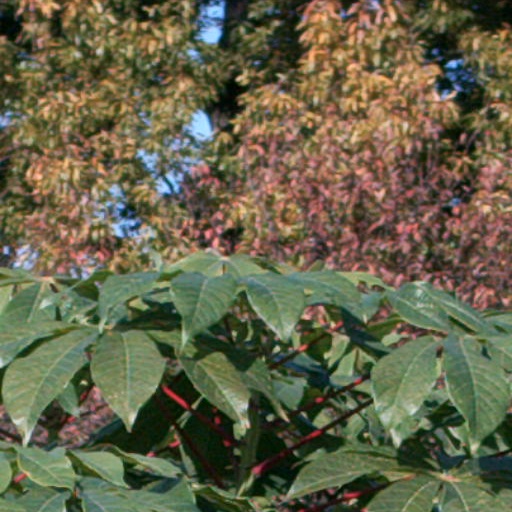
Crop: cassava